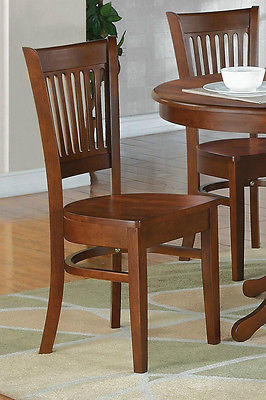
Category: chair